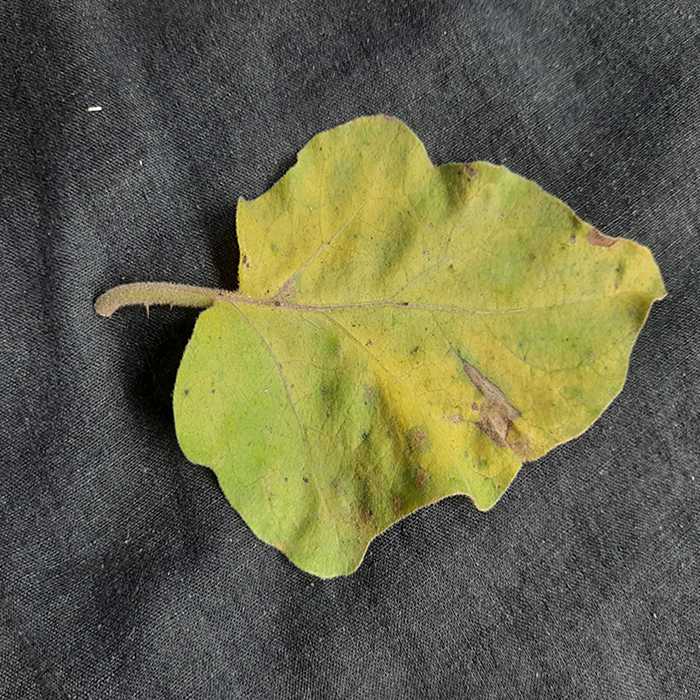
Plant: Eggplant
Label: Eggplant verticillium wilt